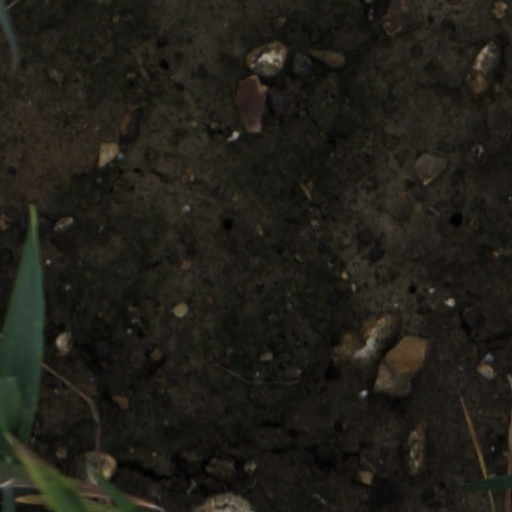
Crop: wheat